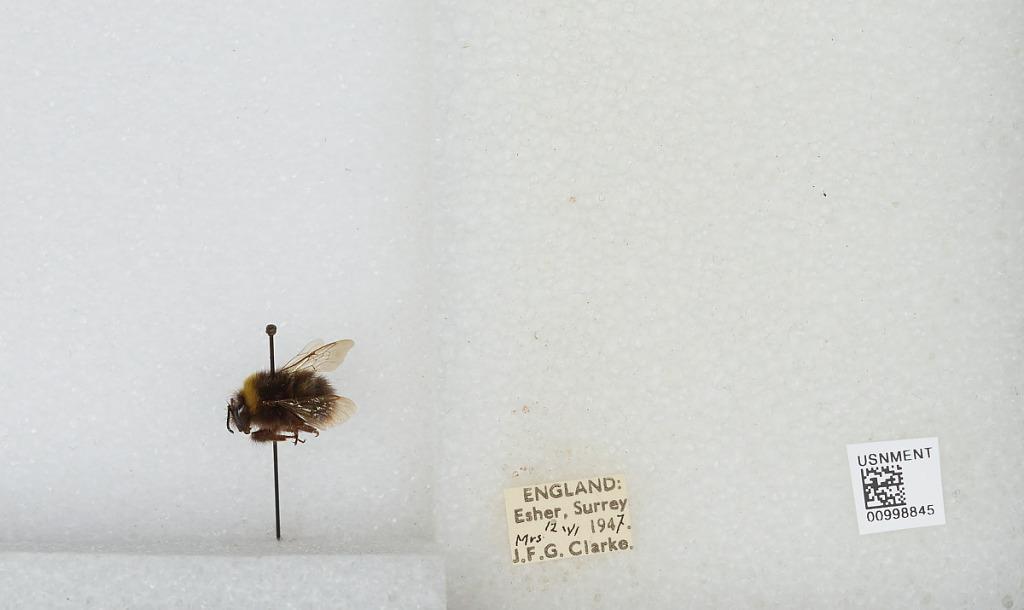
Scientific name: Bombus (Pyrobombus) pratorum (Linnaeus)
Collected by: J. Clarke
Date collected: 1947-6-12
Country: United Kingdom
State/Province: England
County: Surrey
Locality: Esher
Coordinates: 51.3691, -0.365